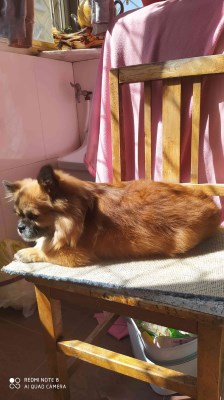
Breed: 1936-n000005-Pomeranian